Taxus

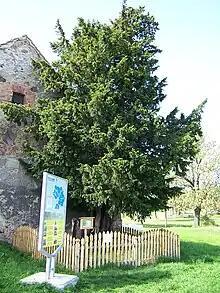
Oldest Polish specimen of European yew (1200 years)

Yews are widely used in landscaping and ornamental horticulture. Over 400 cultivars of yews have been named, the vast majority of these being derived from European yew ("Taxus baccata") or Japanese yew ("Taxus cuspidata"). The hybrid between these two species is "Taxus" × "media". A popular fastigiate selection of the European yew ("Taxus baccata" 'Fastigiata') is often called the Irish yew, illustrating the difficulties with common names. A few cultivars with yellow leaves are collectively known as golden yews.